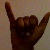
The image shows a hand gesture representing the letter 'Y' in Indian Sign Language.